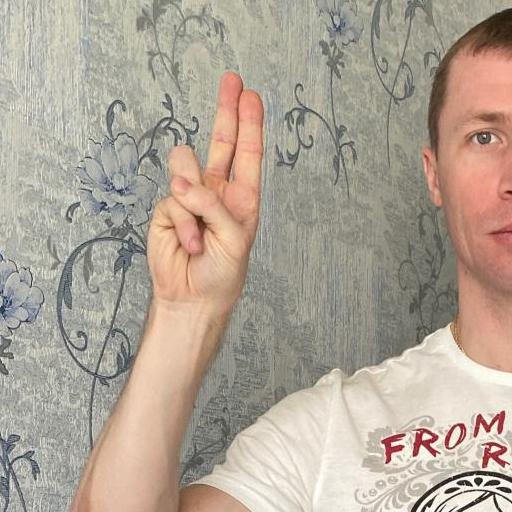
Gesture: two_up